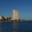
Label: skyscraper